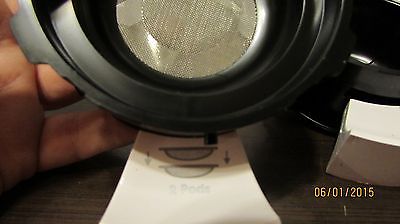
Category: coffee maker